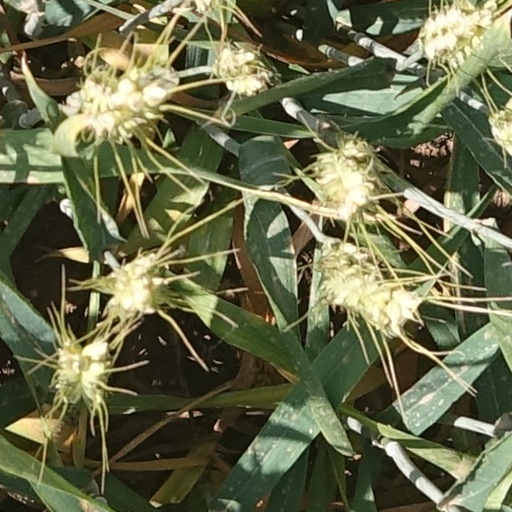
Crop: wheat